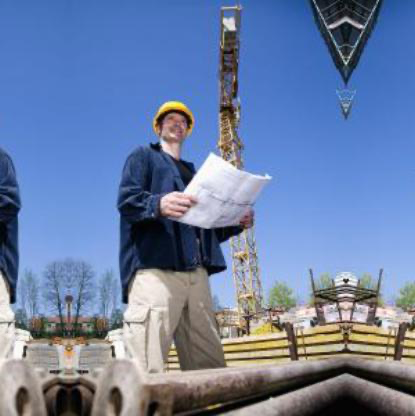
Objects in the image:
label: helmet